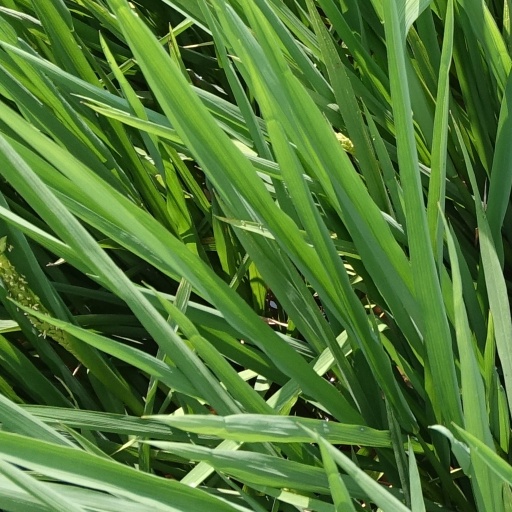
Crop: rice